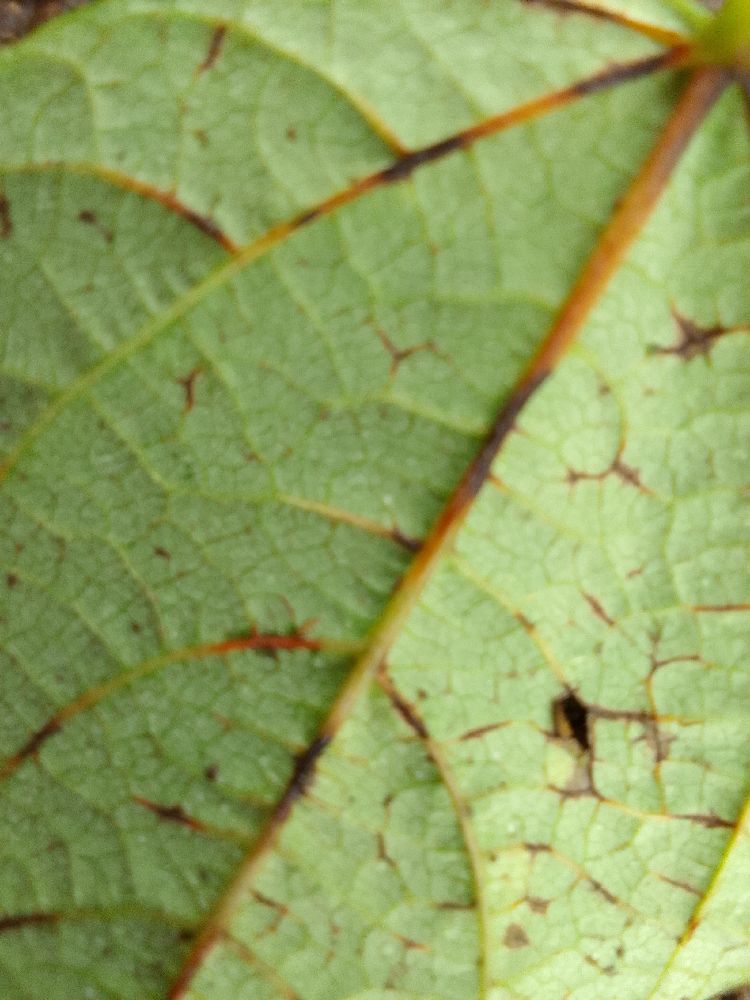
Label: anthracnose